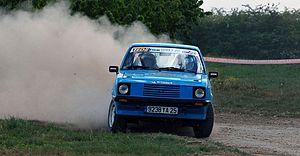
Ford Escort Mk2 RS2000 en rallye
La Ford Escort est une voiture du groupe américain Ford produite par Ford Europe.